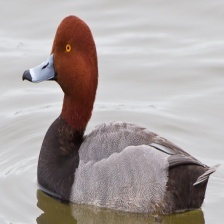
Species: RED HEADED DUCK
Scientific name: AYTHYA AMERICANA
ImageNet parent category: drake